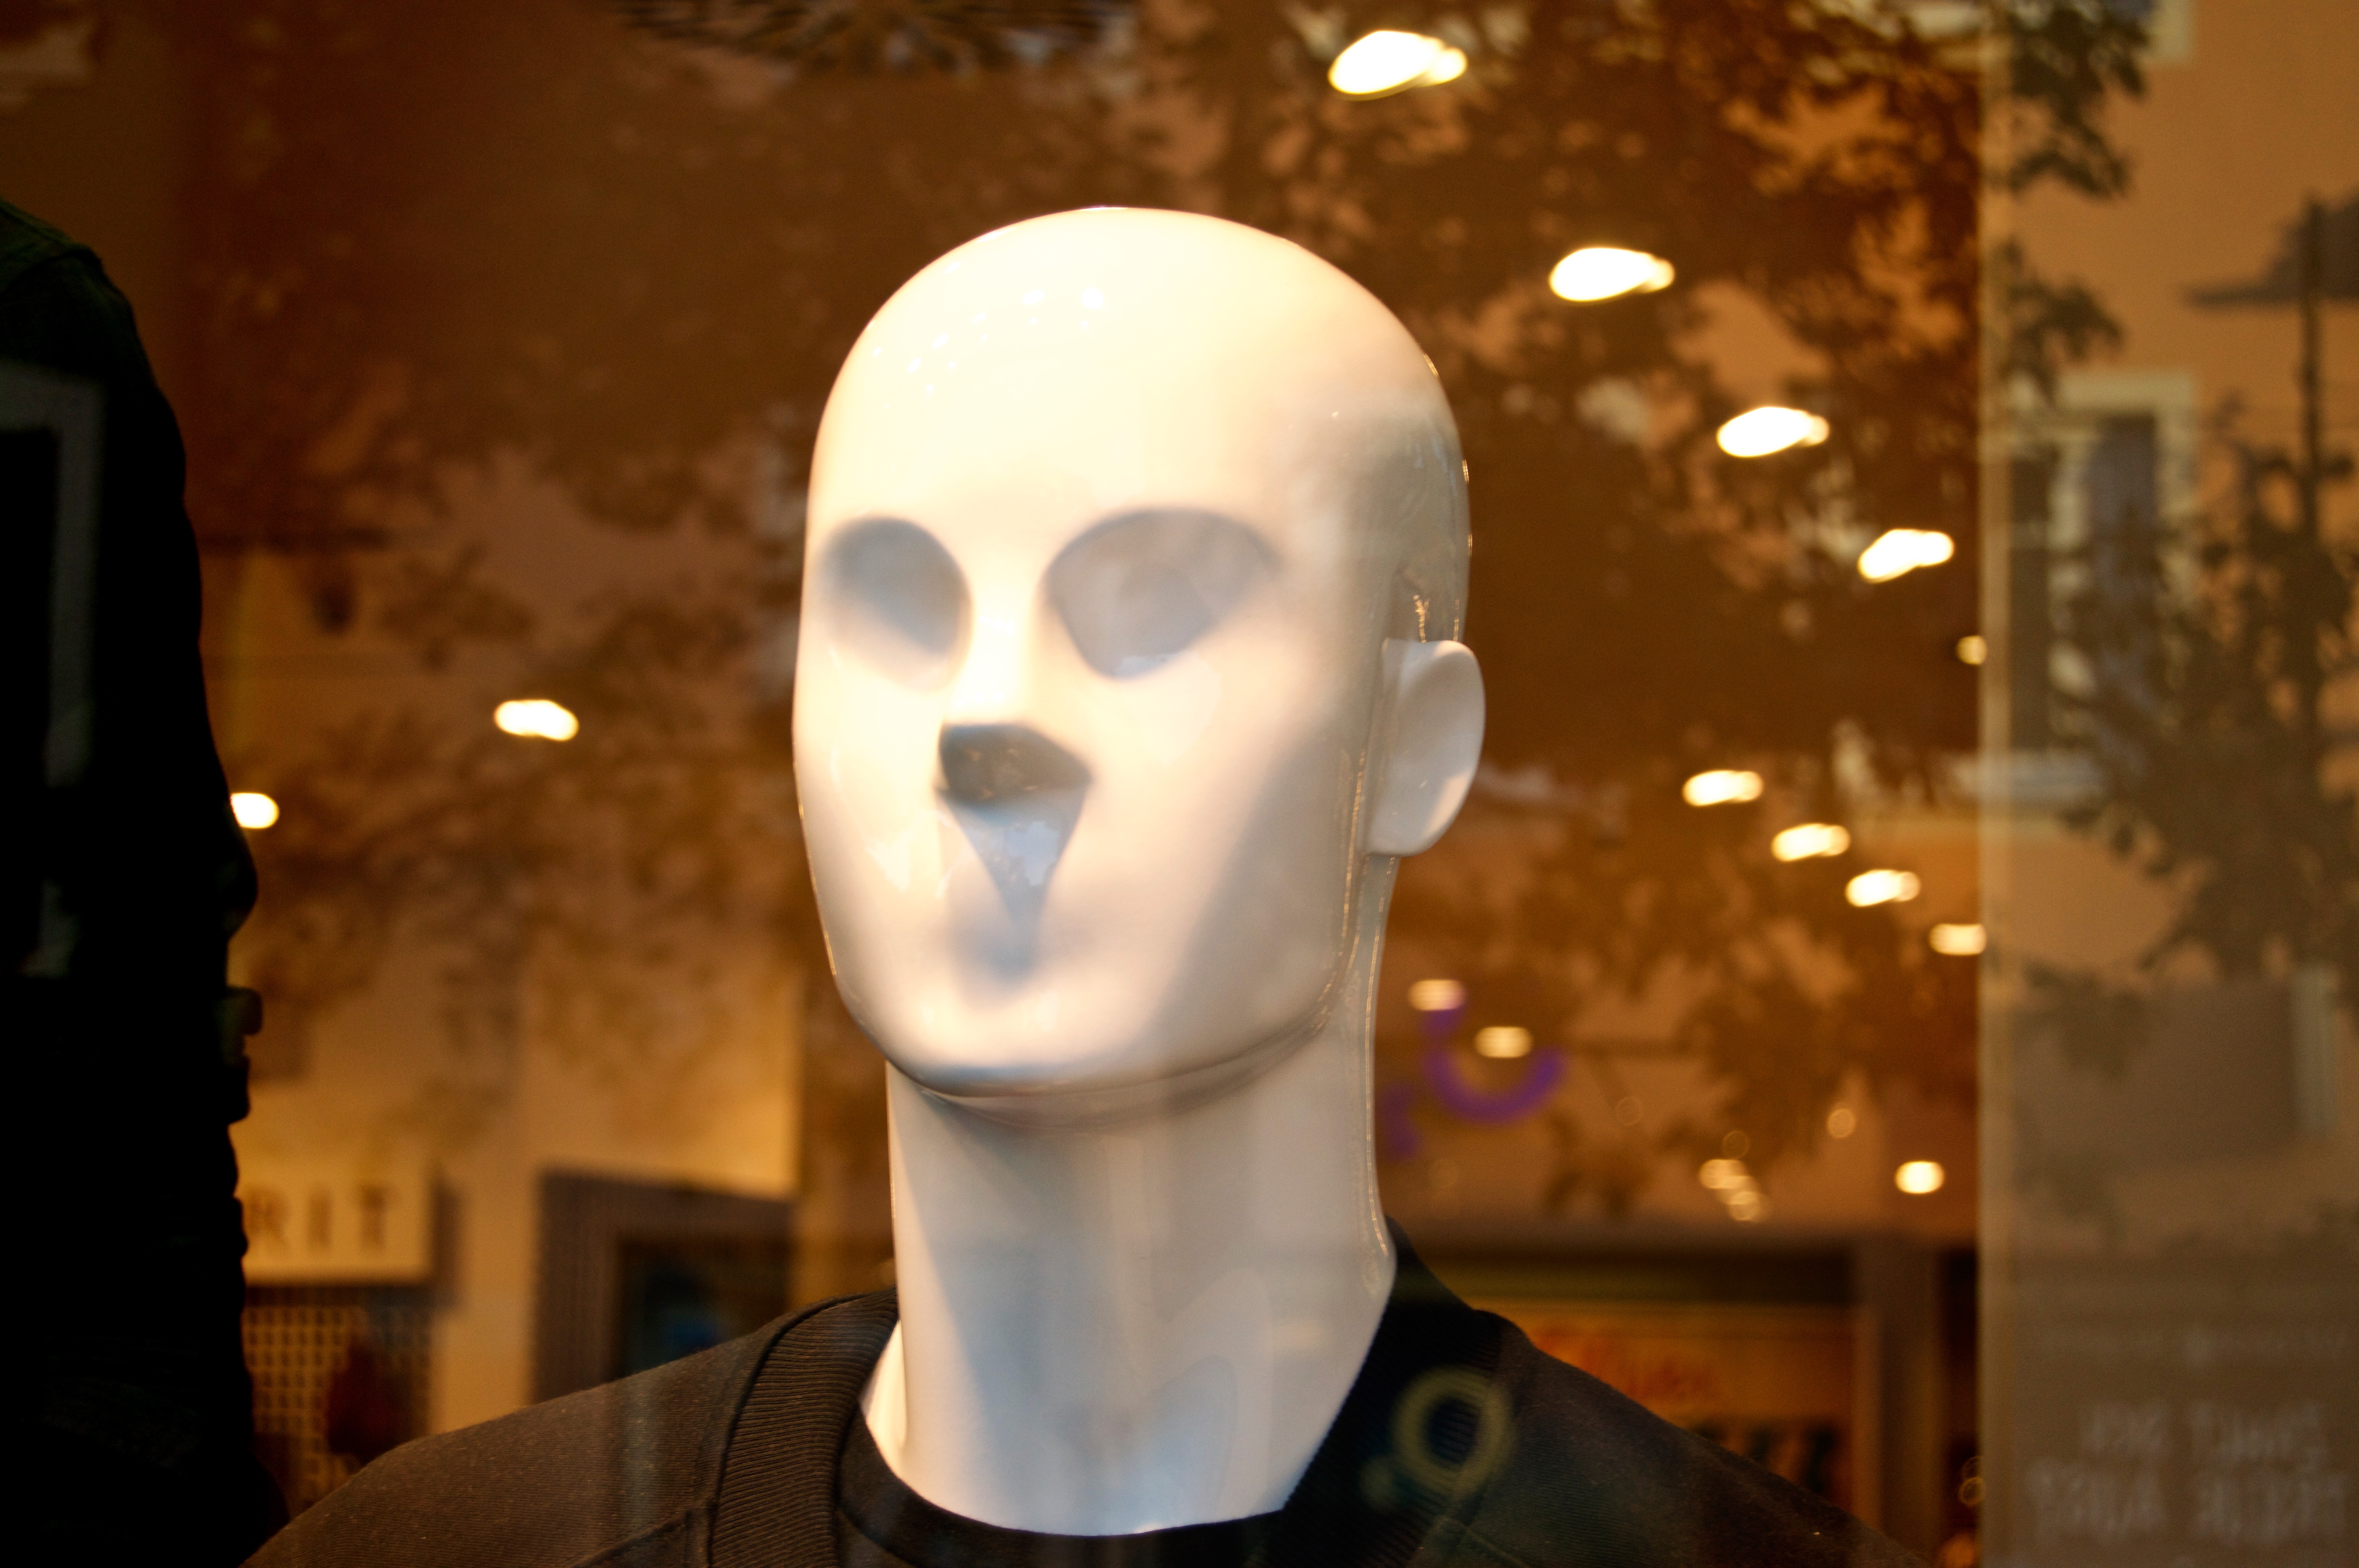
man, light, night, window, profile, statue, decoration, portrait, darkness, fashion, lighting, clown, face, sculpture, doll, art, mask, temple, head, graphic, faces, heads, screenshot